Keen Johnson

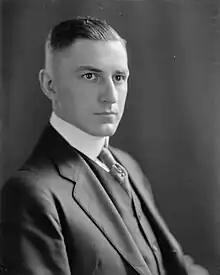
King Swope, Johnson's opponent in the 1939 gubernatorial election

The Republicans renominated King Swope, the loser to Chandler in 1935. In the middle of the campaign, Johnson was elevated to governor because U.S. Sen. M. M. Logan died in October, and Chandler resigned the governorship so that Johnson, thus elevated to governor, could appoint him to the vacant seat. In the general election on Nov. 7, Johnson defeated Swope 460,834 (57%) to 354,704 (43%).